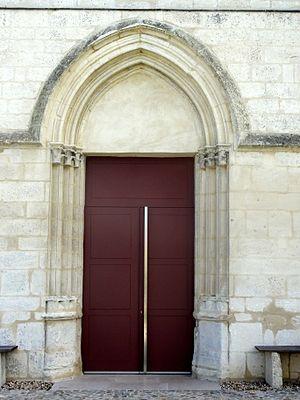
Portail occidental.
Le prieuré Saint-Victor de Bray-sur-Aunette est un ancien prieuré de chanoines réguliers de saint Augustin, dépendant de l'abbaye Saint-Victor de Paris, et situé sur la commune de Rully, en France. Il a été fondé en 1249 par testament de Guillaume le Bouteiller, seigneur de Senlis. Un prieur et cinq moines sont installés en 1263, date présumée de l'achèvement de la chapelle. Vers 1650, le prieuré est dévasté par les troupes du maréchal de Turenne, puis réparé. Le dernier prieur meurt en 1773. La situation financière précaire de l'abbaye mère de Saint-Victor ne permet pas de le remplacer, et le domaine est loué à un bourgeois de Paris, avec l'obligation d'entretenir la chapelle. La vente comme bien national survient en 1791, et le prieuré devient définitivement une ferme. Les bâtiments conventuels sont démolis entre 1827 et 1836. Depuis lors, ne subsistent plus que la chapelle de style gothique rayonnant, qui est d'un grand intérêt architectural ; une cave ; un pigeonnier médiéval ; des éléments du mur de clôture avec le portail ; et des bâtiments des deux basses-cours datant de l'époque moderne.